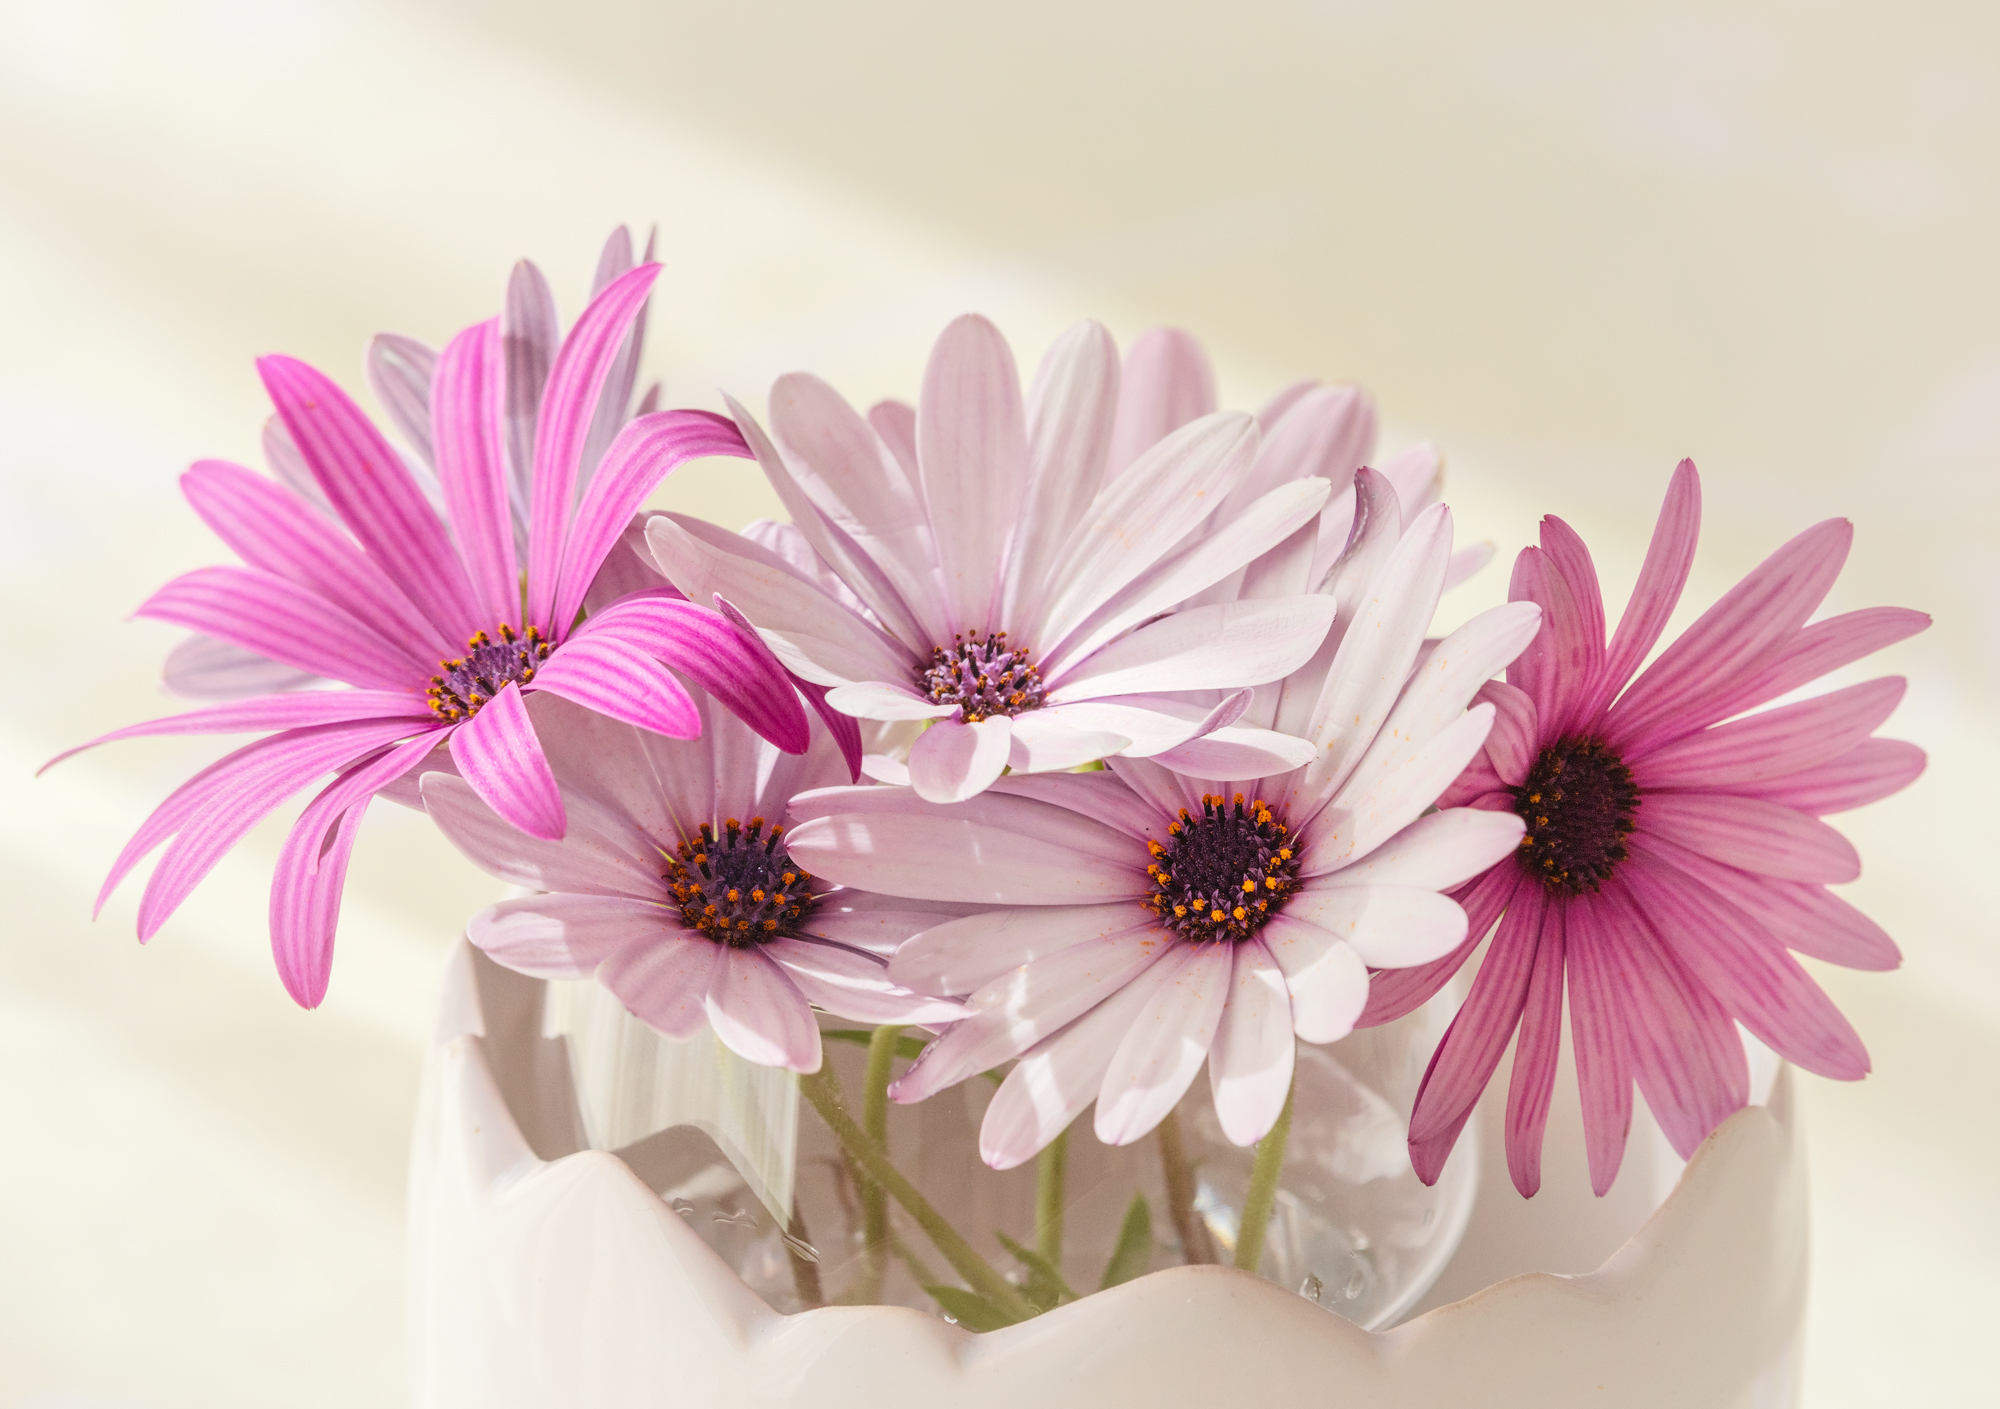
flowers, flower, plant, petal, creative arts, pink, violet, artificial flower, flowerpot, herbaceous plant, magenta, flower arranging, annual plant, bouquet, cut flowers, flowering plant, daisy family, Pedicel, floral design, floristry, wildflower, still life photography, art, pericallis, plant stem, pink family, blossom, marguerite daisy, asterales, perennial plant, pollen, still life